Sky position (RA, Dec in degrees): 201.413, 2.306
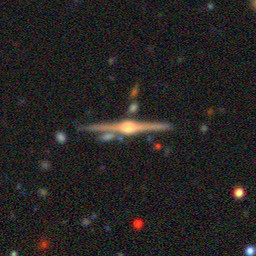
Galaxy morphology: Edge-on Galaxies with Bulge